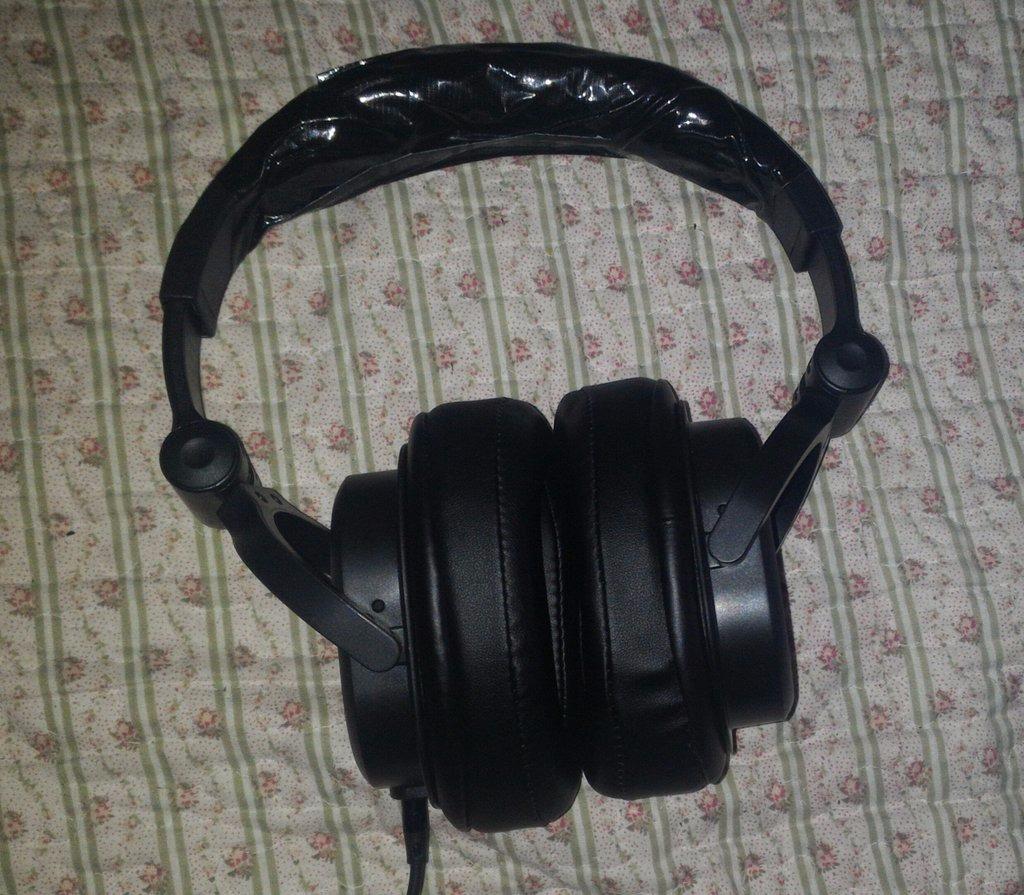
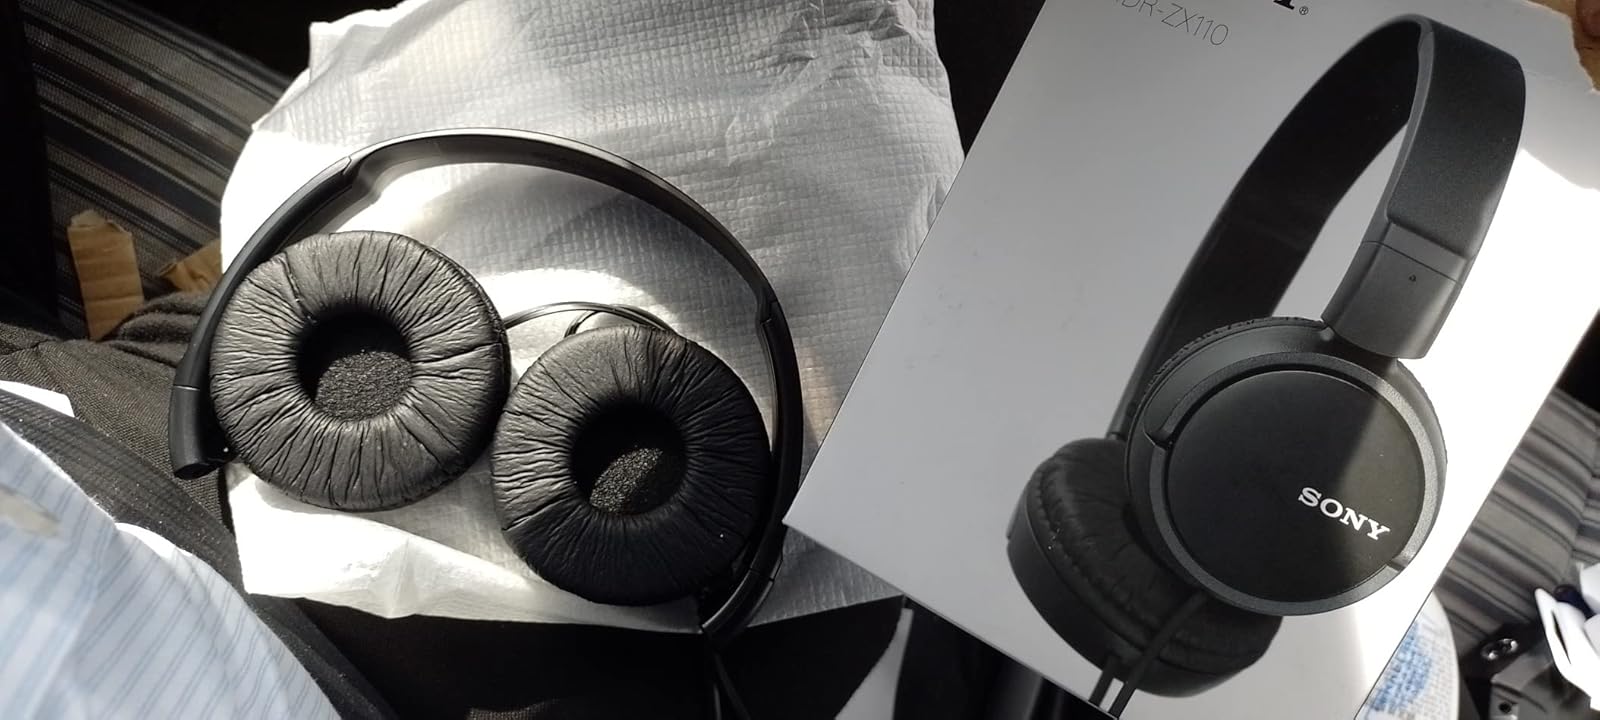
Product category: headphones
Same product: no